Henry Hippisley Coxe

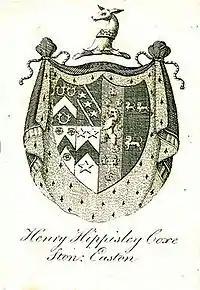
Bookplate of Henry Hippisley Coxe (1748-1795), showing arms of Coxe, of four quarters: 1st: "Sable, a chevron between three attires of a stag fixed to the scalp argent (Coxe)", 2nd: "Sable, three mullets pierced in bend between two bendlets or" (Hippisley), 3rd: "Argent, a chevron sable between three roses gules" (Northleigh) 4th: "A chevron between three mullets" (Davie); impaling ("Azure semé of fleurs de lis or, a lion rampant argent" (Pole) and "Sable, three talbots passant argent" (Horner)

Henry Hippisley Coxe (1748-1795) of Ston Easton Park, Somerset, was MP for Somerset (1792-5).